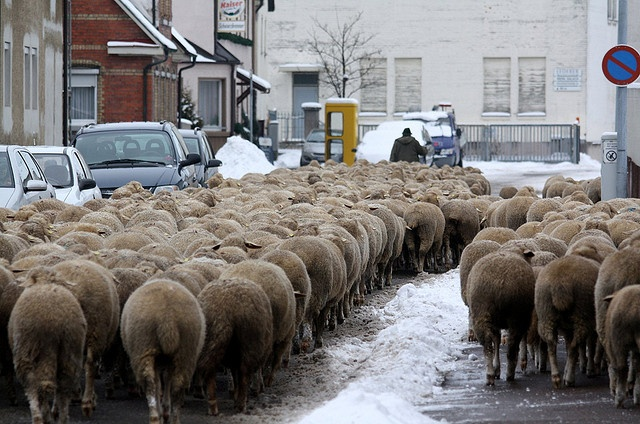
A man herds numerous sheep through a snowy residential area
A herd of sheep walking down a city road following a person.
a herder walking a herd of sheep through a snowy street
Sheep being herded through a town with snow on the ground.
a number of sheep walking on a city street near cars